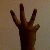
The image shows a hand gesture representing the number 6 in Indian Sign Language.